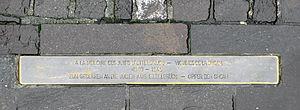
Luxembourg, Ettelbruck, Grand-Rue: Stolperschwelle commémorant la déportation des juifs victimes de la Shoah. Lëtzebuergesch: Groussgaass zu Ettelbréck: Stolperschwelle zur Erënnerung un d'Affer vun der Shoah.